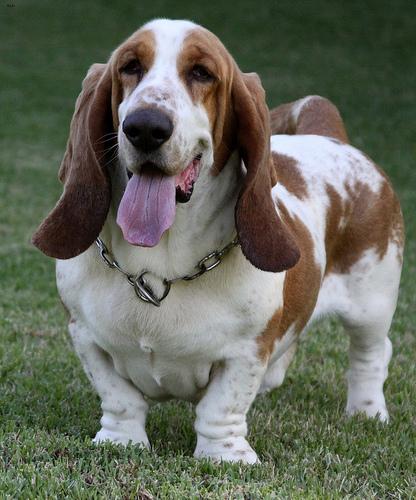
Breed: basset hound